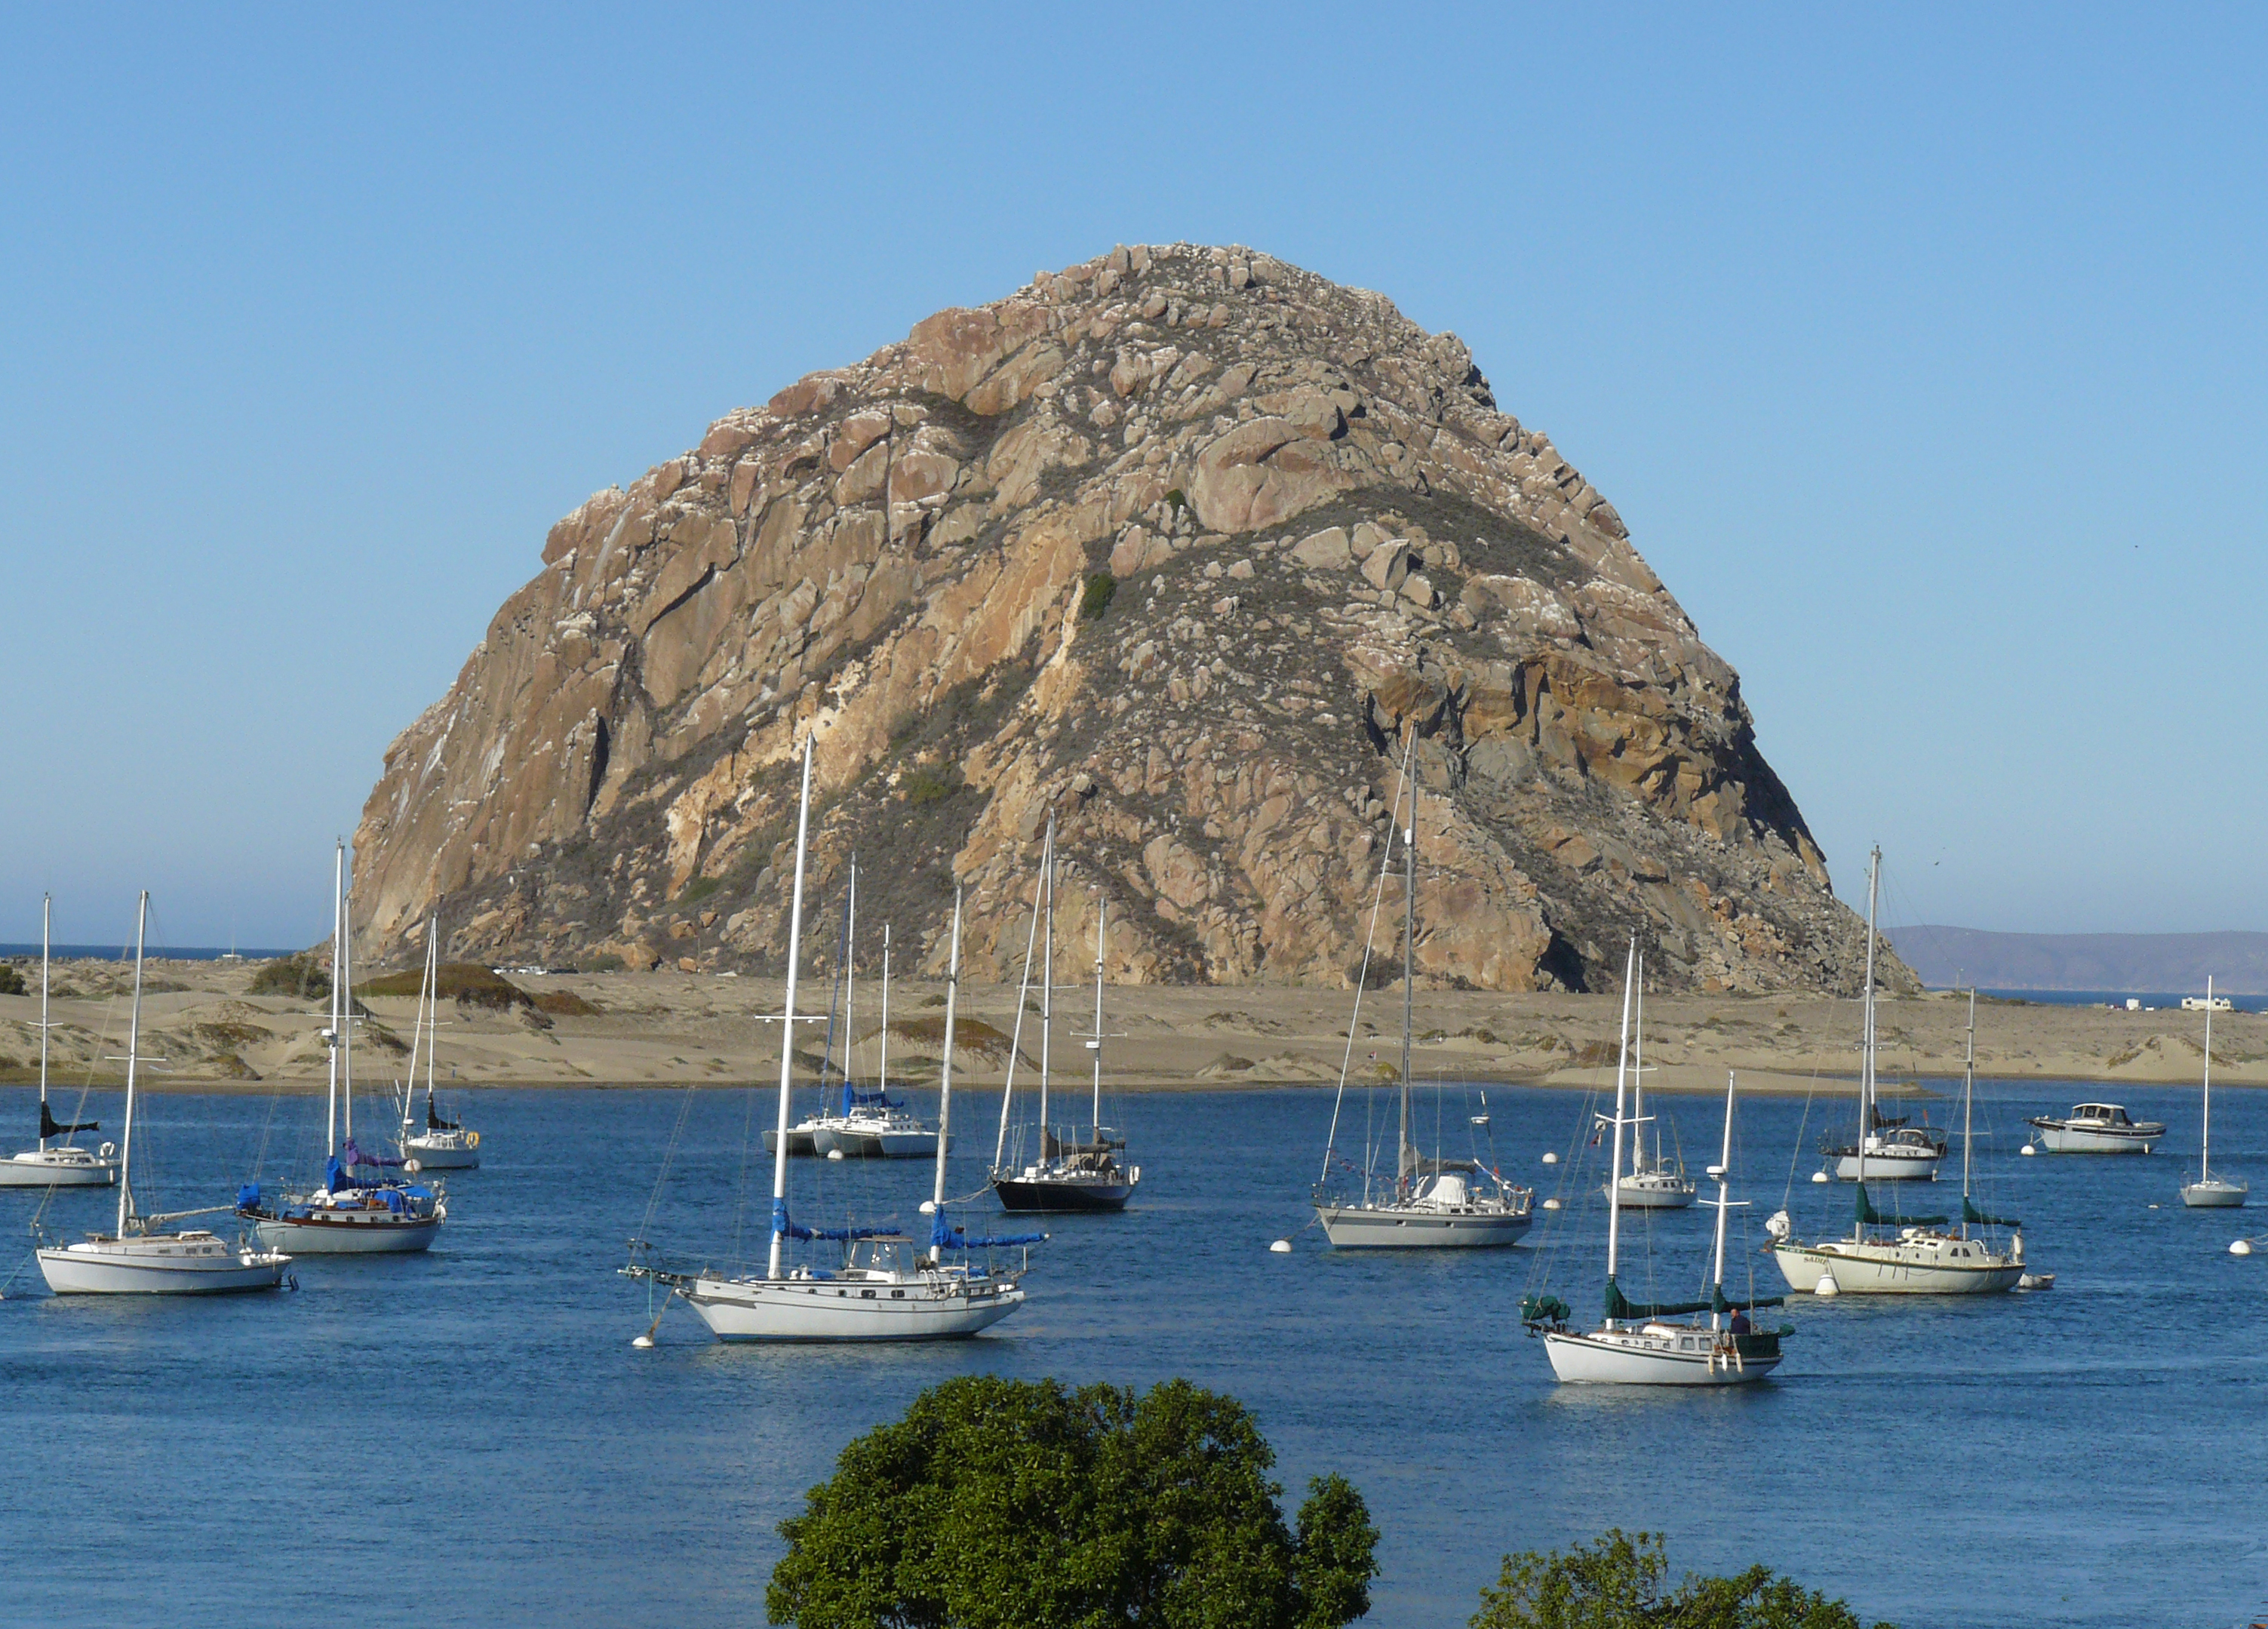
sea, coast, dock, boat, cove, vehicle, bay, marina, morrobay, califcentralcoast, hightide, cape